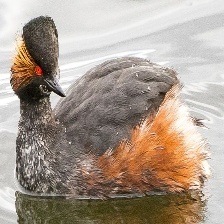
Species: BLACK-NECKED GREBE
Scientific name: PODICEPS NIGRICOLLIS